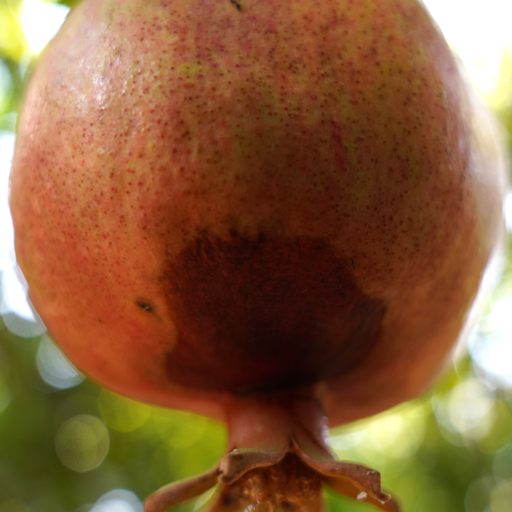
Label: Ectomyelois ceratoniae